Fillon affair

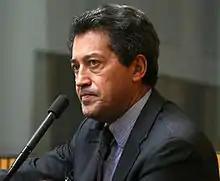
Georges Fenech, Sarkozyite and LR deputy who repeatedly expressed concerns about Fillon's candidacy

On 1 February, a week after its initial report, "Le Canard enchaîné" published revelations that the total sum received by Penelope Fillon in fictitious jobs apparently totaled more than €930,000; with the addition of the period from 1988 to 1990 and 2013, her income as a parliamentary assistant now totaled €831,440. In addition, the satirical weekly also revealed that the payments to two of Fillon's children reached nearly €84,000, with €57,084 net for Marie Fillon and €26,651 for Charles Fillon. In a closed-door meeting at his campaign headquarters with Republican parliamentarians the same day, he denounced "an institutional coup d'état" of "the left" and requested that they "hold on for 15 days" to let the inquiry run its course. In addition, Marc Joulaud, substitute of Fillon in the National Assembly who succeeded him as deputy, testified before investigators in the afternoon to describe the character of Penelope Fillon's work. Increasingly anxious LR deputies, headed by former judge Georges Fenech, expressed concerns about the continued candidacy of Fillon, with some speculating that he could be replaced on the ticket by Alain Juppé, who came second in the primary of the right. "L'Obs" managed to procure the missing employment contracts of Penelope Fillon, revealing that she was supposedly based at the Le Mans offices of Fillon's RPR party. However, local party activists contacted by the publication indicated that, even there, they had never seen her work. The document, however, contained two addresses: a full address in Le Mans and the town of Sablé-sur-Sarthe, but without any address within the town; in response to the story, Lévy claimed this the discrepancy occurred because "somebody added an address", affirming that Sablé-sur-Sarthe was the actual location of her employment.